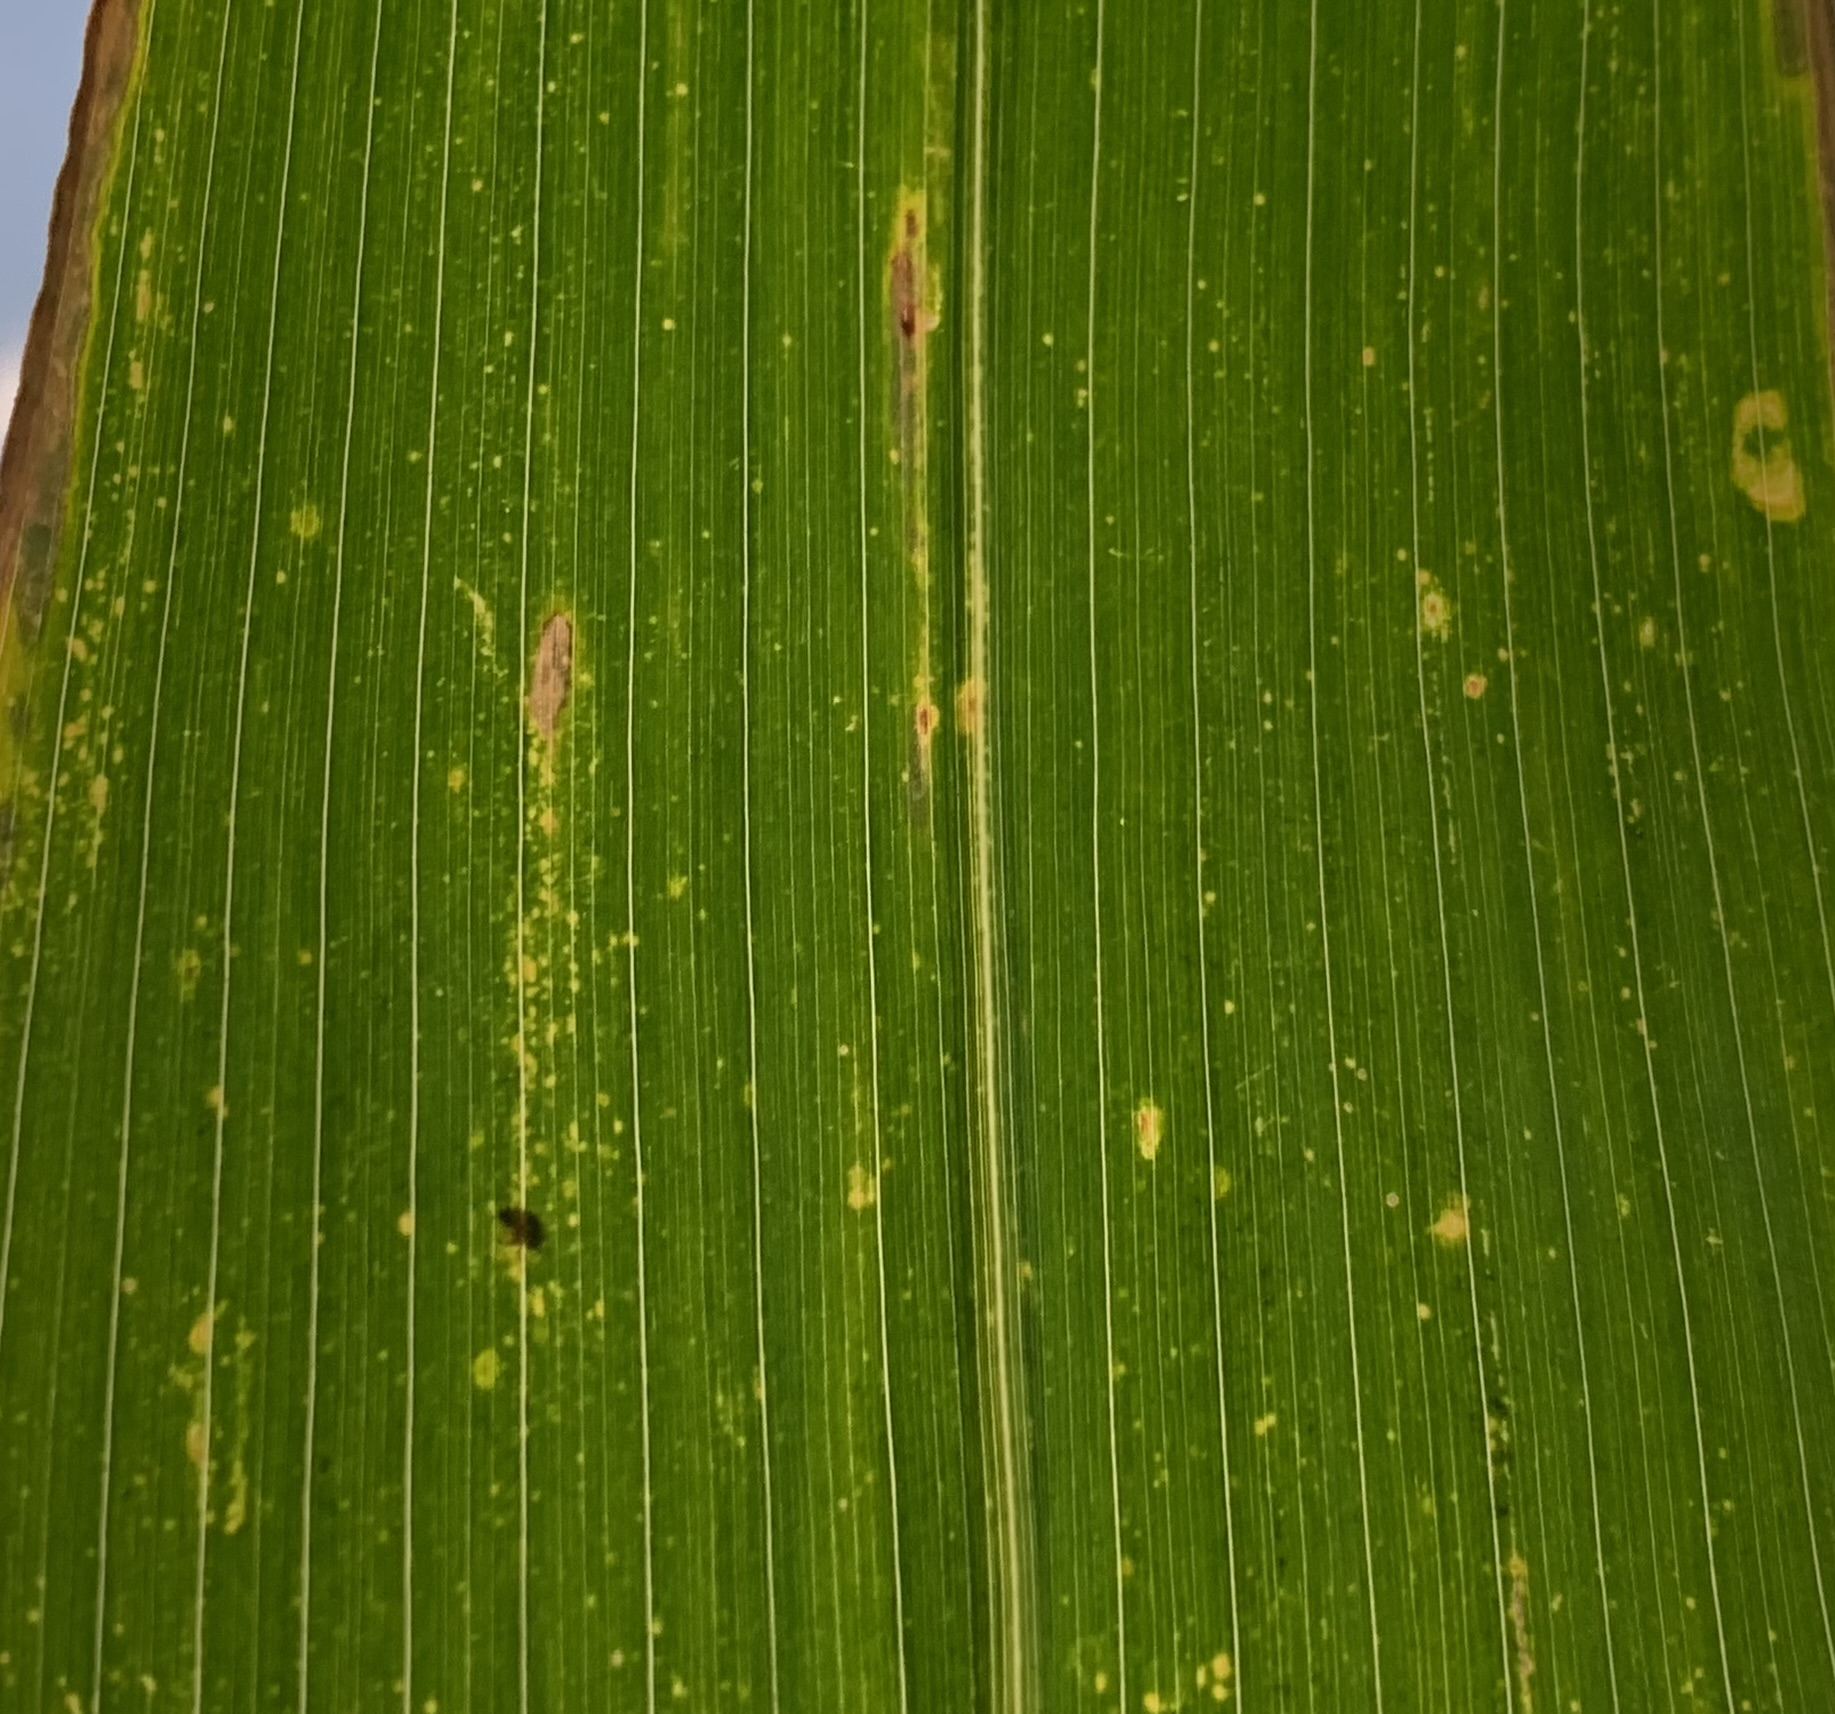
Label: MLN